William Orpen

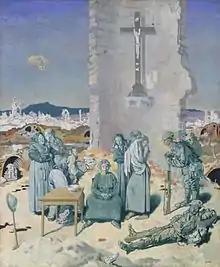
"The Mad Woman of Douai" (1918)

Late in 1917, Orpen spent two weeks in hospital with blood poisoning. There he met a young volunteer Red Cross worker from Lille named Yvonne Aubicq. The two began a relationship that was to last ten years and Orpen painted several portraits of her. Two of these he submitted to the official censor early in 1918. Orpen named both paintings "A Spy" and in March 1918 was interviewed by Arthur Lee, the military censor responsible for the war artists. Lee made it clear that if the title was intended as a joke it was in very bad taste coming so soon after the execution of Mata Hari but if the subject really was a spy then Orpen could be facing a court-martial. Orpen gave Lee a fantastical story that the woman in the picture was a German spy who had been executed by the French but who, in an attempt to save herself, had at the last moment revealed herself naked in front of the firing squad. Lee had Orpen recalled to London to be reprimanded at the War Office. There, Orpen retracted the firing squad story but was ordered to remain in London. Orpen ignored this and, quite illegally, made his way back to France. There he contrived to receive a phone call from Haig's private office, within earshot of several of Lee's colleagues from Army Intelligence, inviting him to dinner with Haig to discuss what he would like to paint next. Lee dropped his objections to Orpen working in France, and Orpen agreed to rename the two pictures "The Refugee".